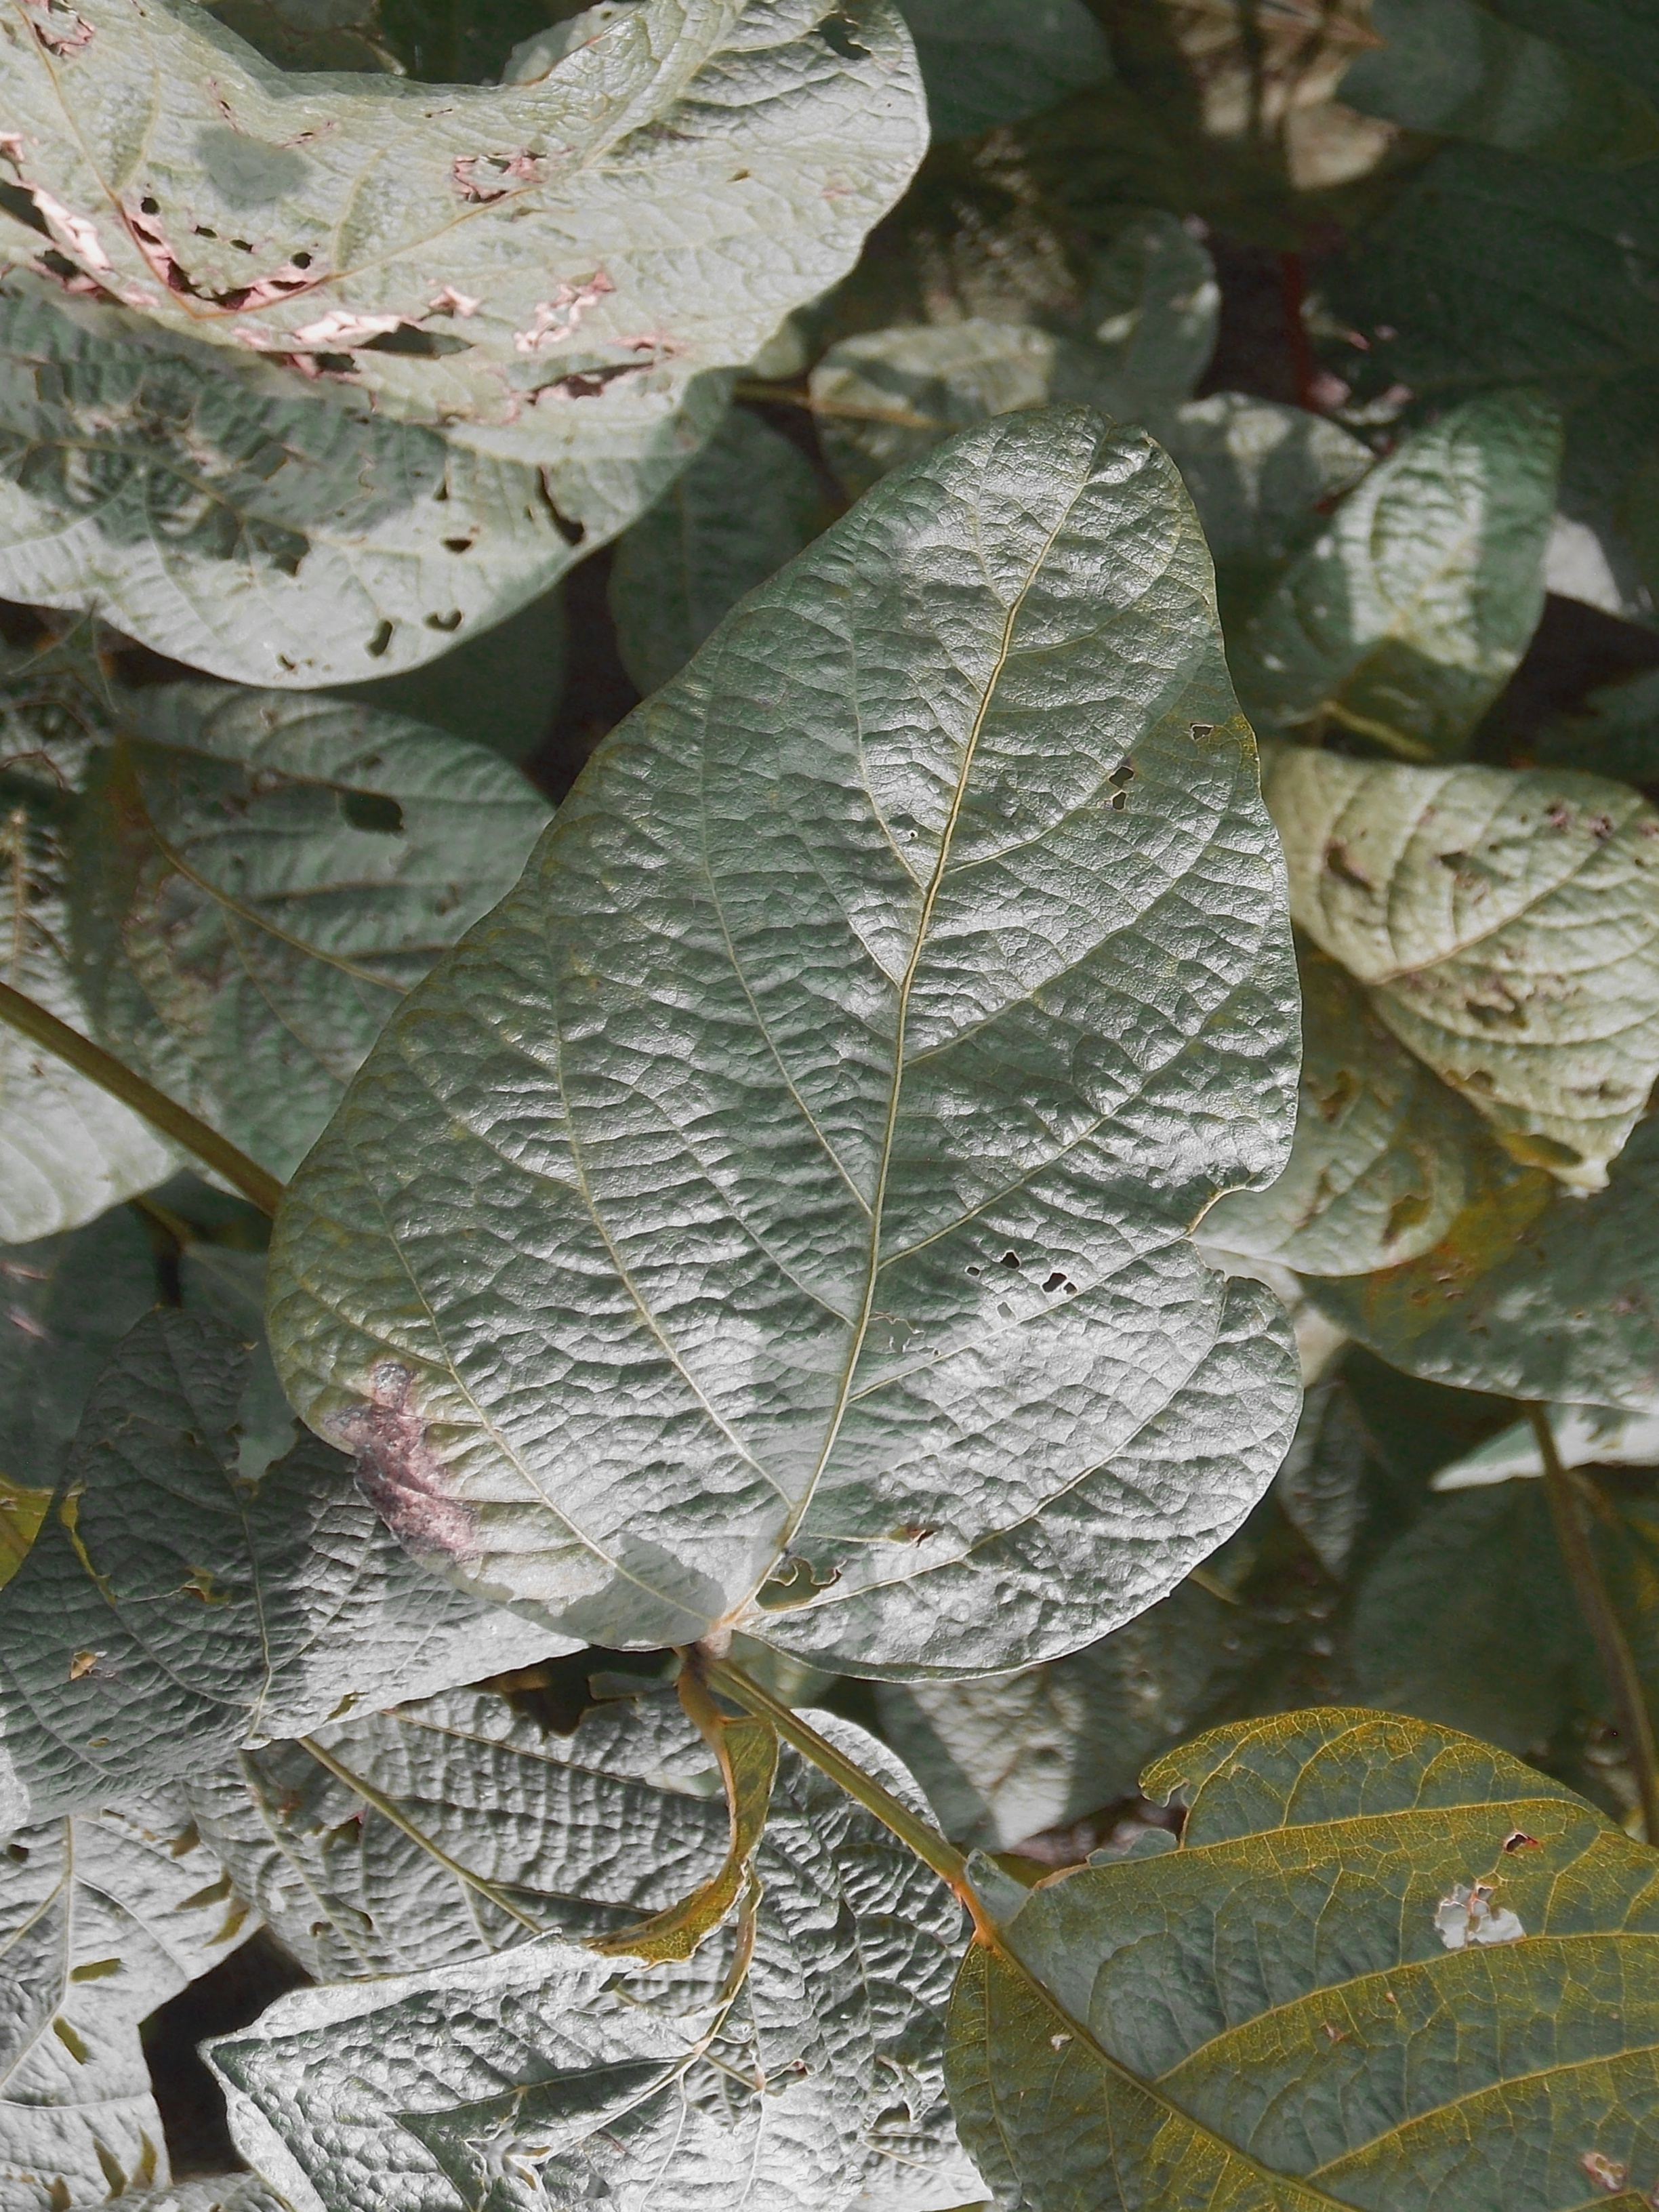
Label: Disease